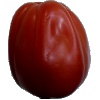
Label: tomato_heart